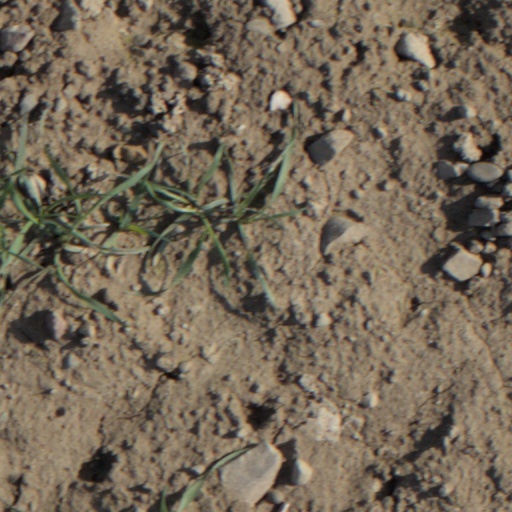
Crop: wheat